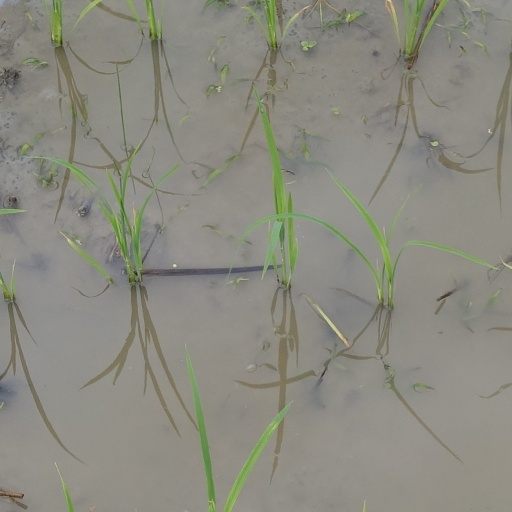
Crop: rice